List of twin towns and sister cities in Japan

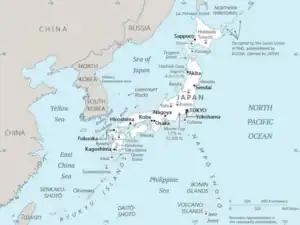
Map of Japan

This is a list of municipalities in Japan which have standing links to local communities in other countries. In most cases, the association, especially when formalised by local government, is known as "town twinning" (usually in Europe) or "sister cities" (usually in the rest of the world).